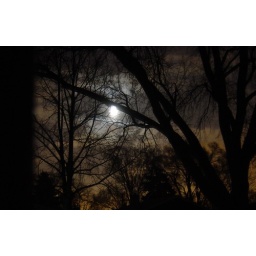
The moon rising over the houses across the street with a dual-toned sky.